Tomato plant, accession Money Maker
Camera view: vertical (180 deg); turntable rotation: 240 degrees
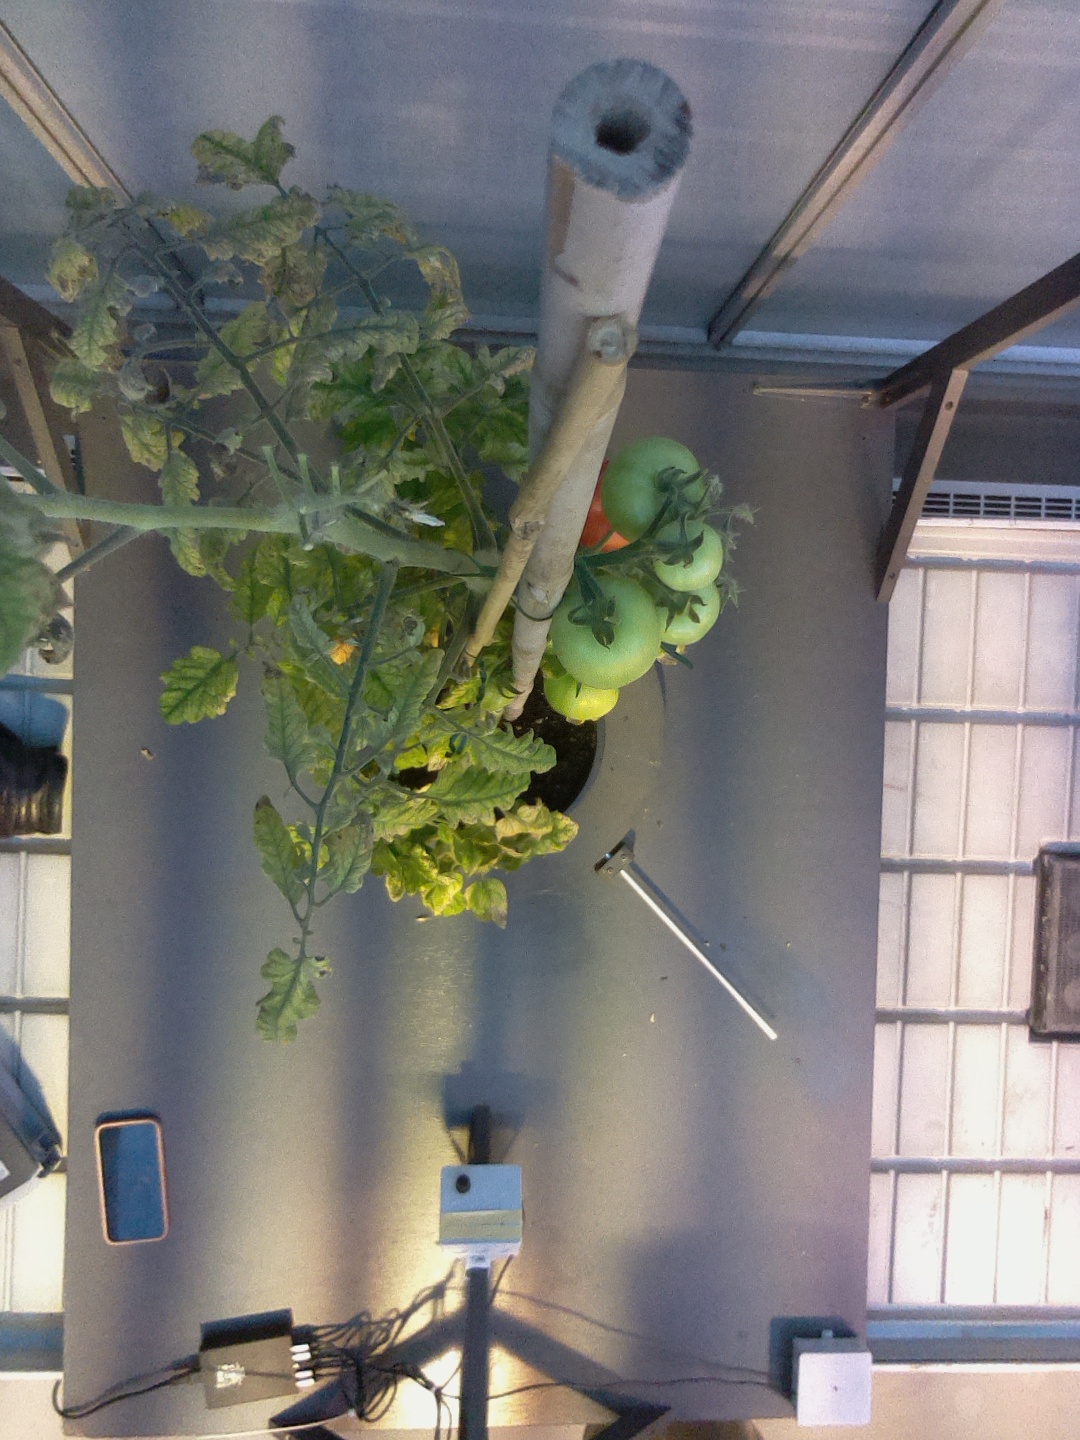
BBCH growth stage 81: 10%-20% of fruits show typical fully ripe color